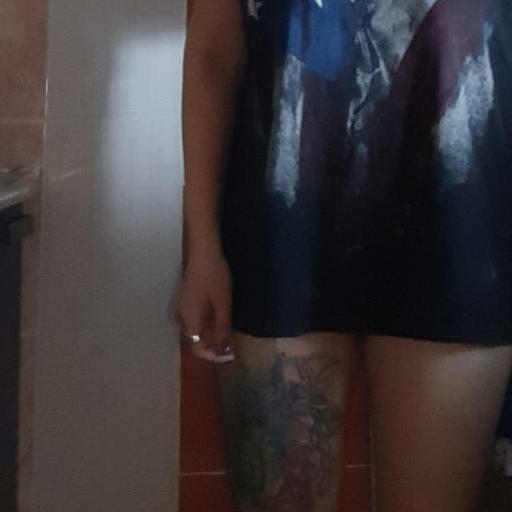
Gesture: no_gesture